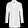
Label: Coat